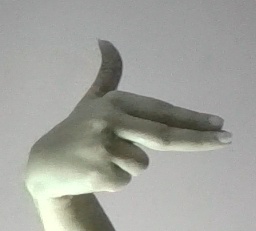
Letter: ghain